London Victoria station

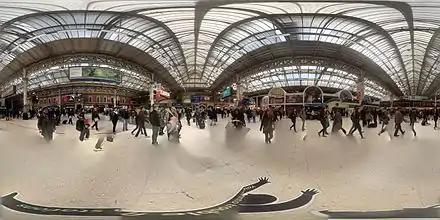
A 360° sphere view of the station concourse

The station had a news cinema (later a cartoon cinema) that showed a continuous programme. The cinema was designed by Alister MacDonald, son of the Prime Minister Ramsay, and was in operation from 1933 until it was demolished in 1981. The GWR remained part-owner of the station until 1932 thereafter retaining running powers, although it does not appear to have used them.